Collège Mariste Champville

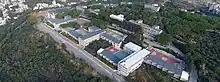
Bird's-eye view of Champville's campus in Dik El Mehdi.

The Collège Mariste Champville (commonly known as "Champville") is a private Marist Roman Catholic and French-language educational institution set in Dik El Mehdi, Matn District, Lebanon. Champville is one of the two remaining Marist schools in Lebanon, the other being the "Collège Mariste Notre Dame de Lourdes" in Byblos.